Portland State University

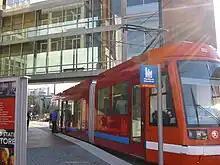
Portland Streetcar at the university's Urban Plaza

The university houses a Women's Resources center, a Disability Resources center, a Resource Center for Students with Children, a Queer Resource Center for LGBT students, and a Veteran's Resource Center.